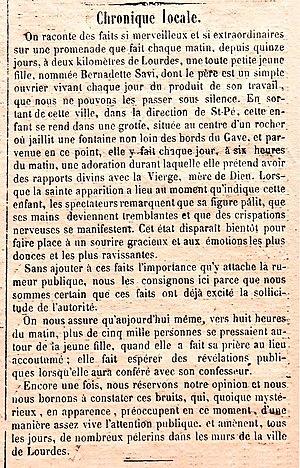
Musée Sainte Bernadette